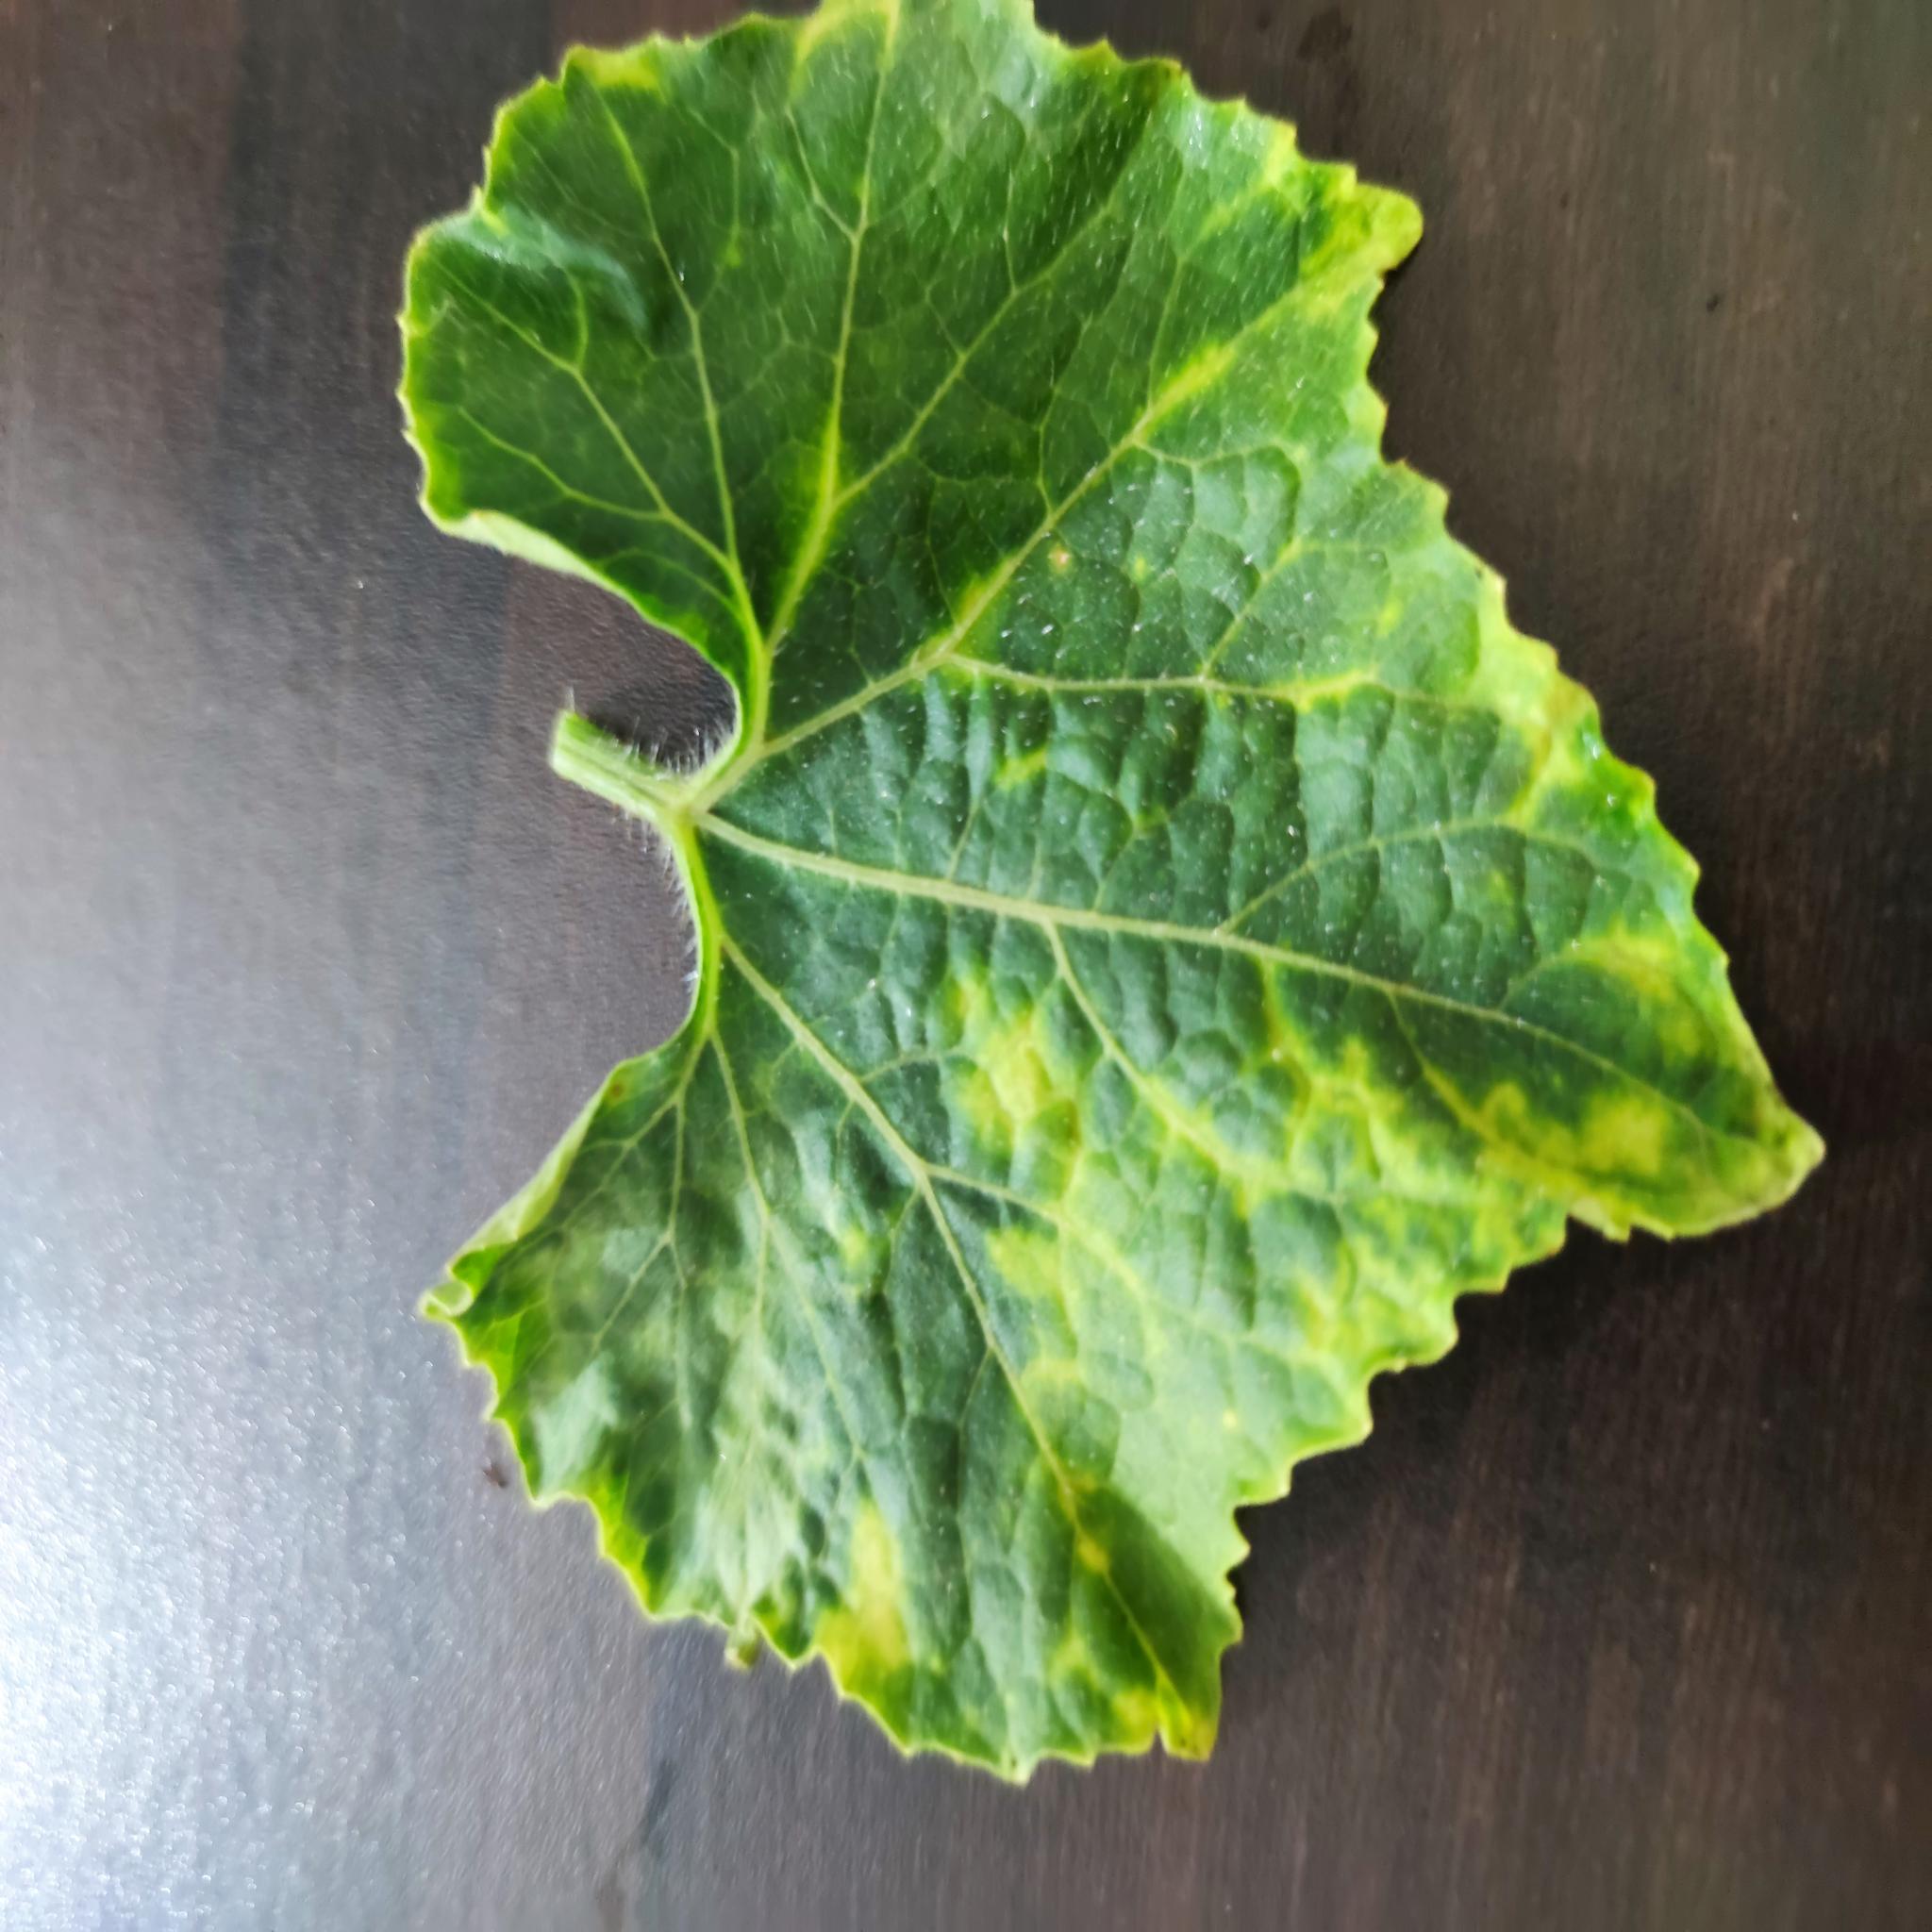
Label: Downy mildew